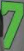
Number: 7